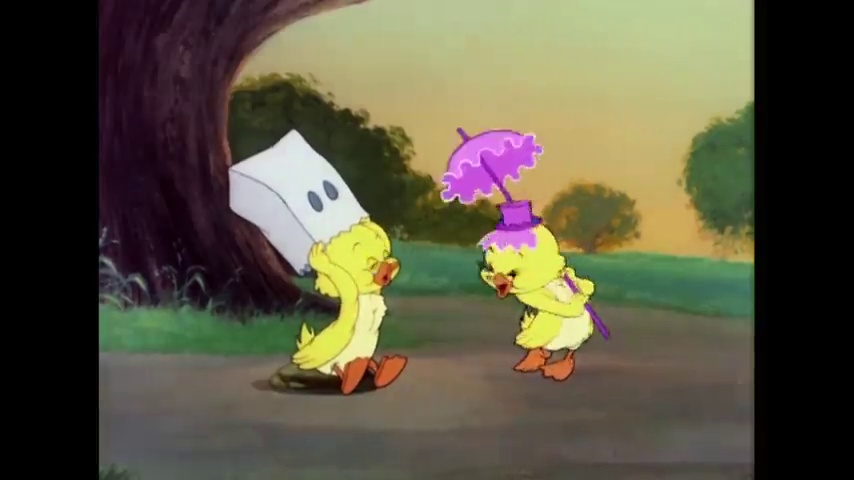
Portrait style: Cartoon Portrait